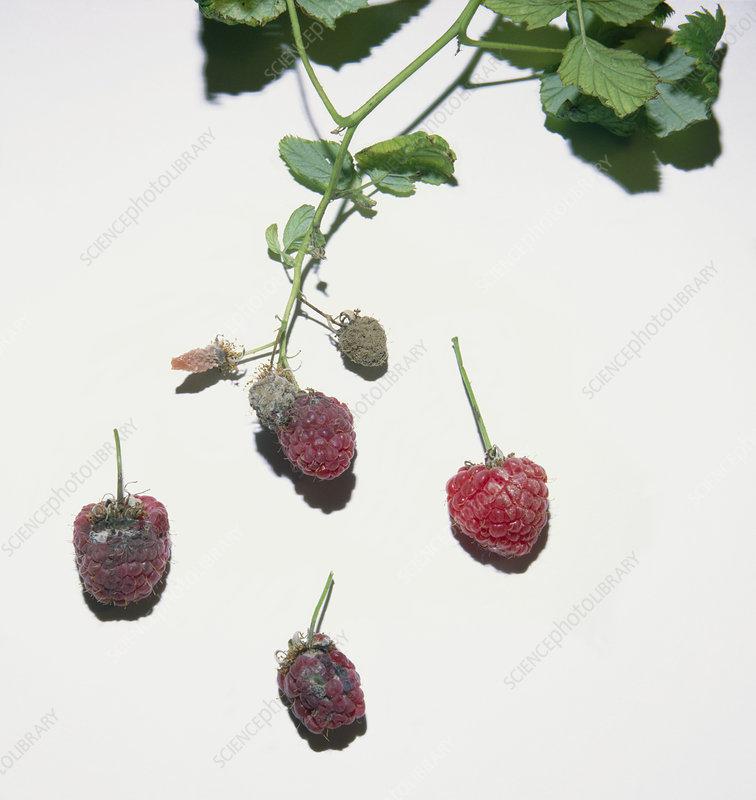
Plant: Raspberry
Disease: raspberry gray mold